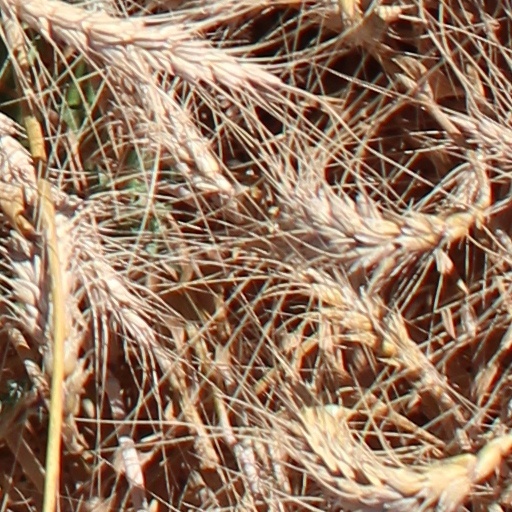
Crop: wheat